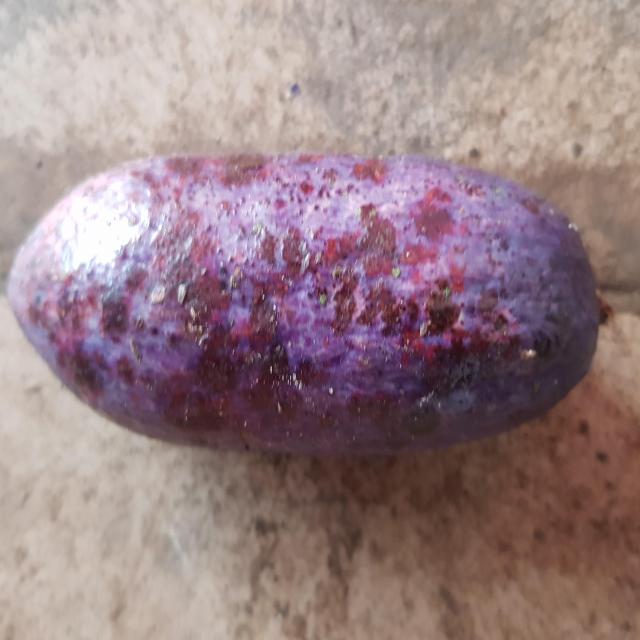
Plum grade: spotted